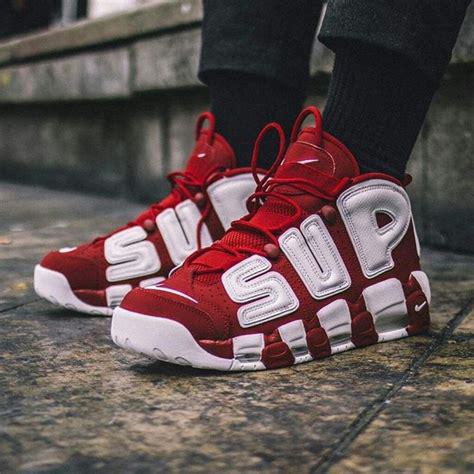
Brand: Nike
Model: Air More Uptempo